Ten Commandments

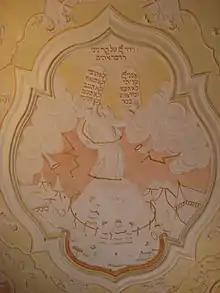
18th-century depiction of Moses receiving the tablets (Monheim Town Hall)

During his Sermon on the Mount, Jesus explicitly referenced the prohibitions against murder and adultery. In Jesus repeated five of the Ten Commandments, followed by that commandment called "the second" after the first and great commandment.